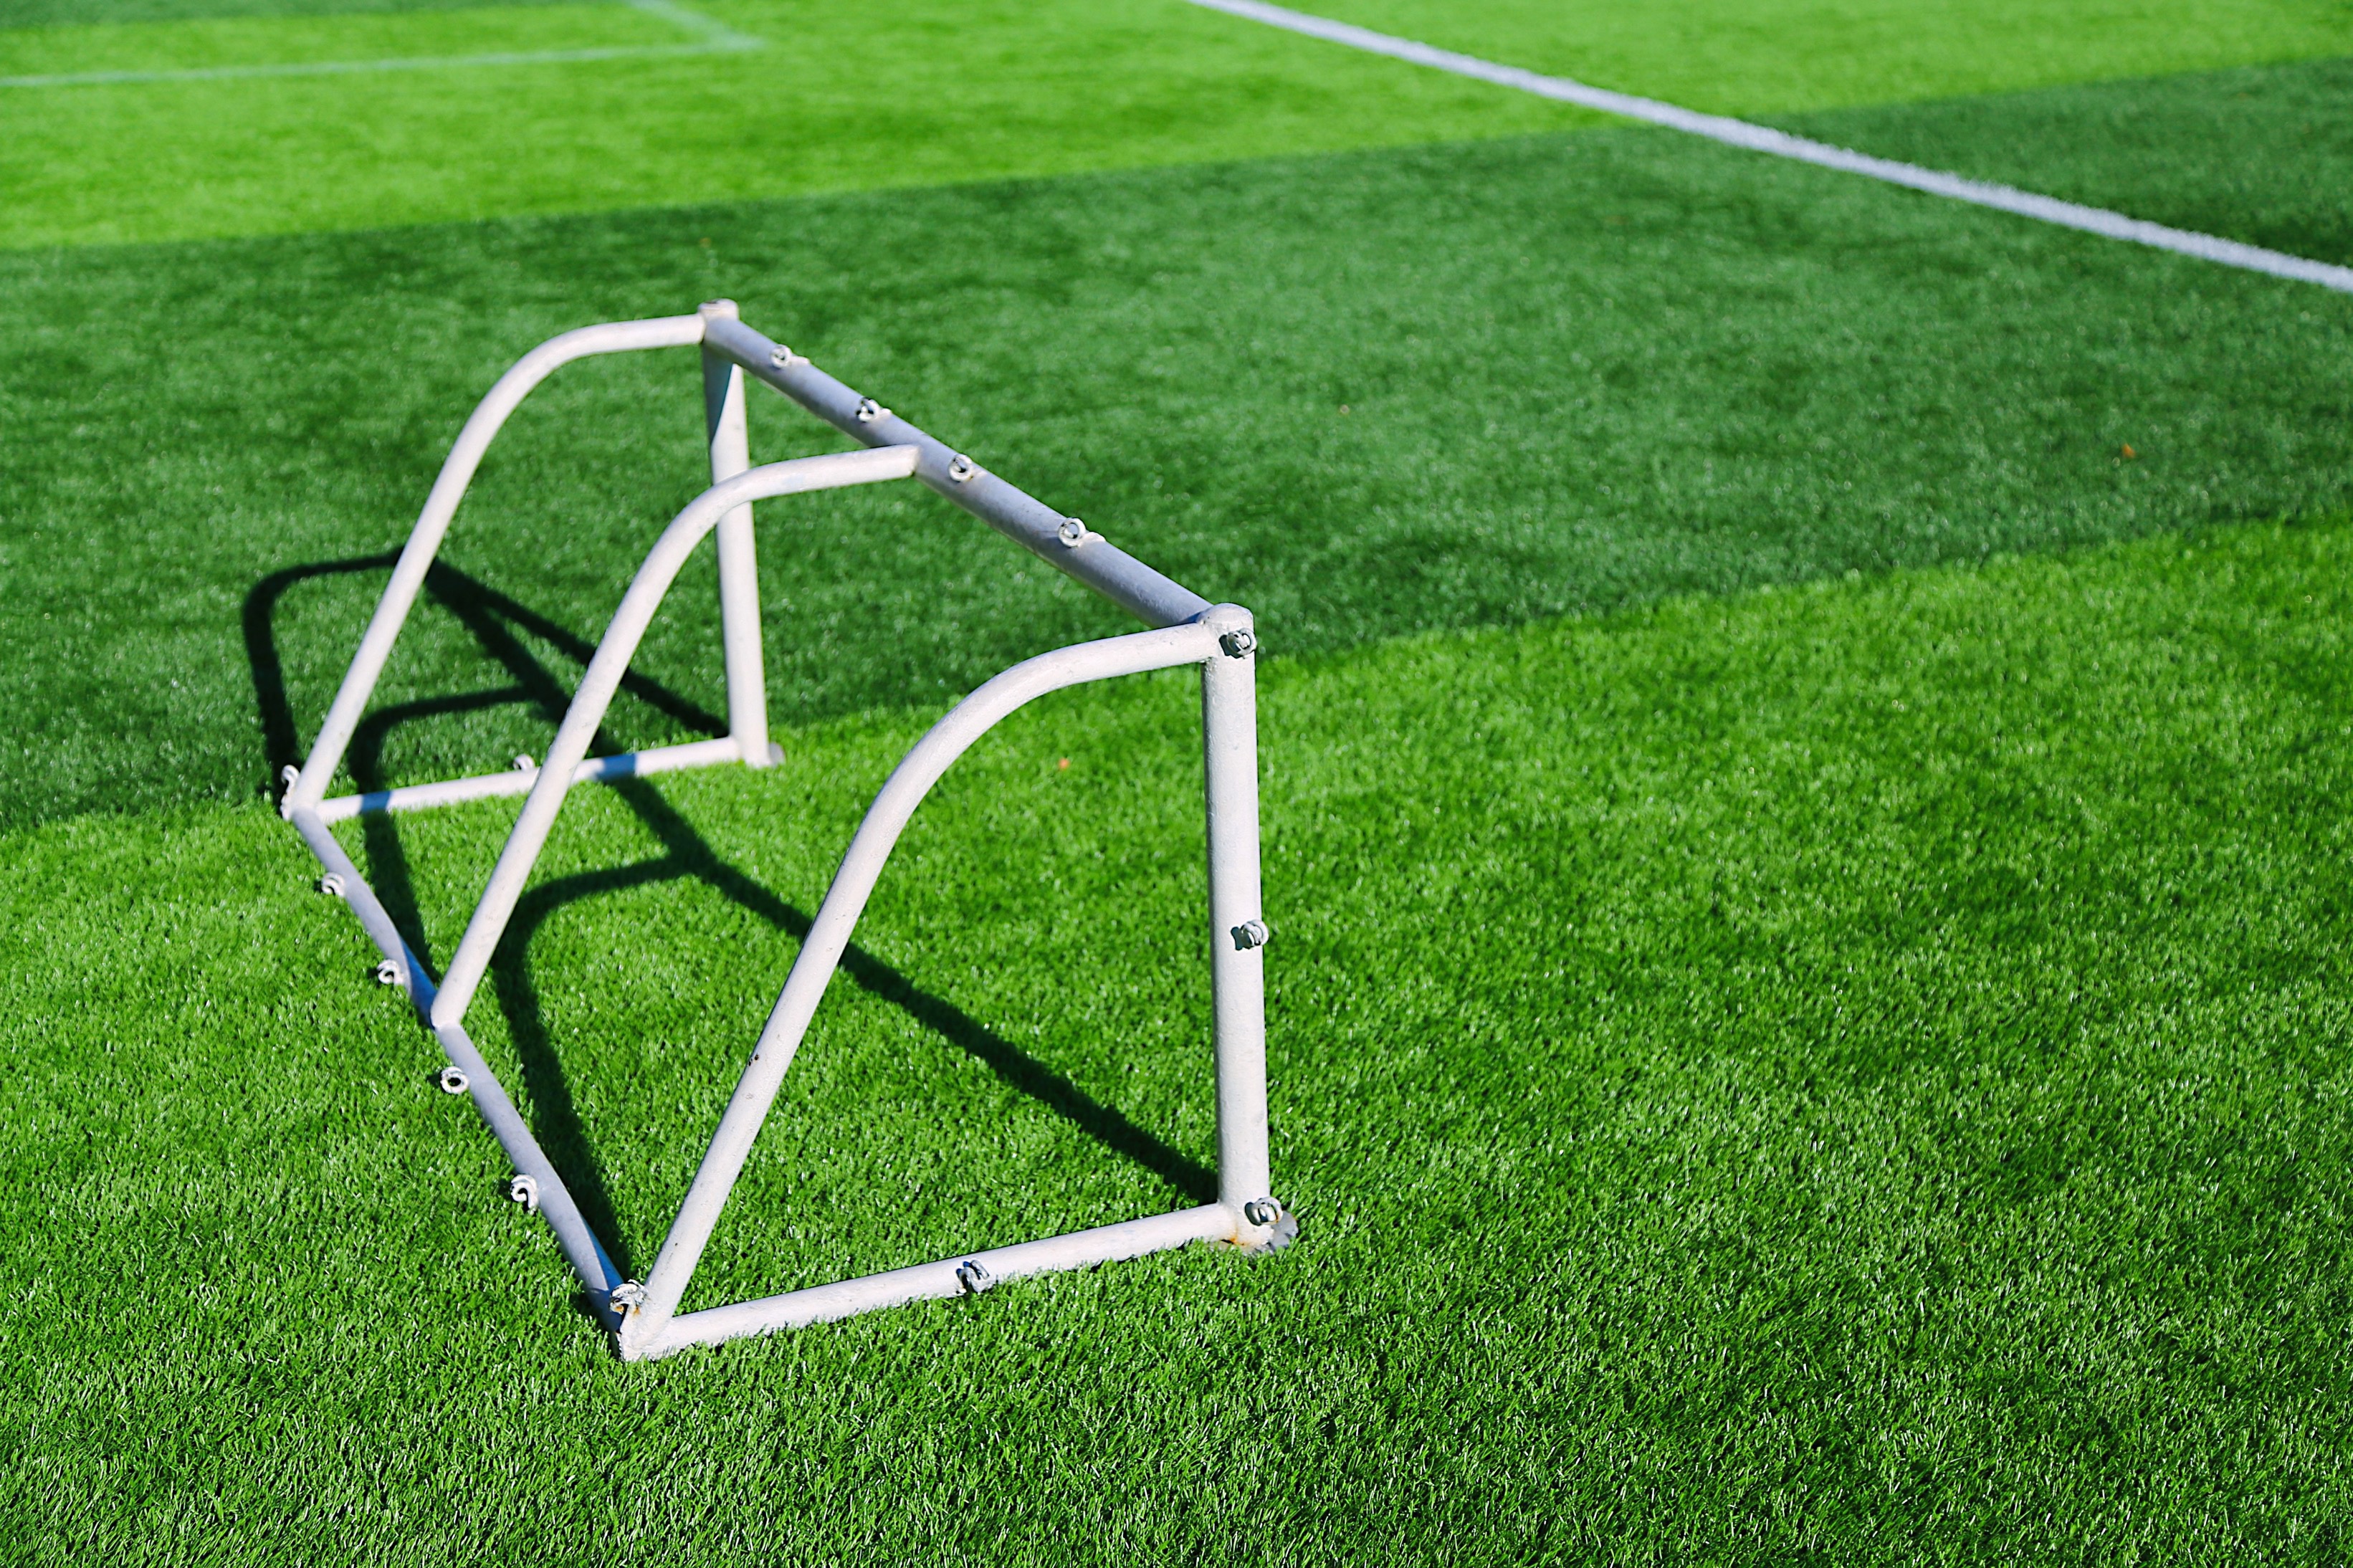
grass, structure, lawn, line, green, player, baseball field, beijing, playground, net, ball, campus, flooring, artificial turf, sport venue